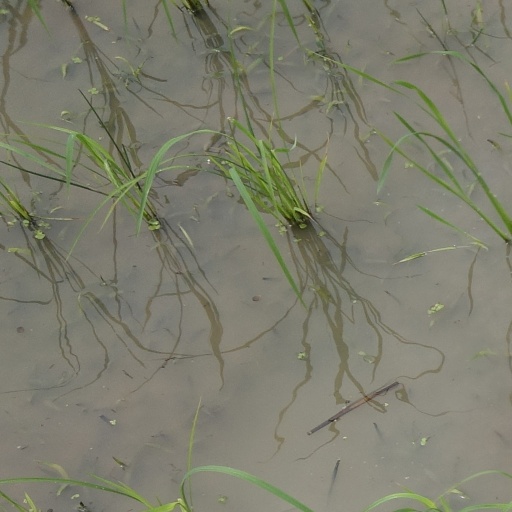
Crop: rice